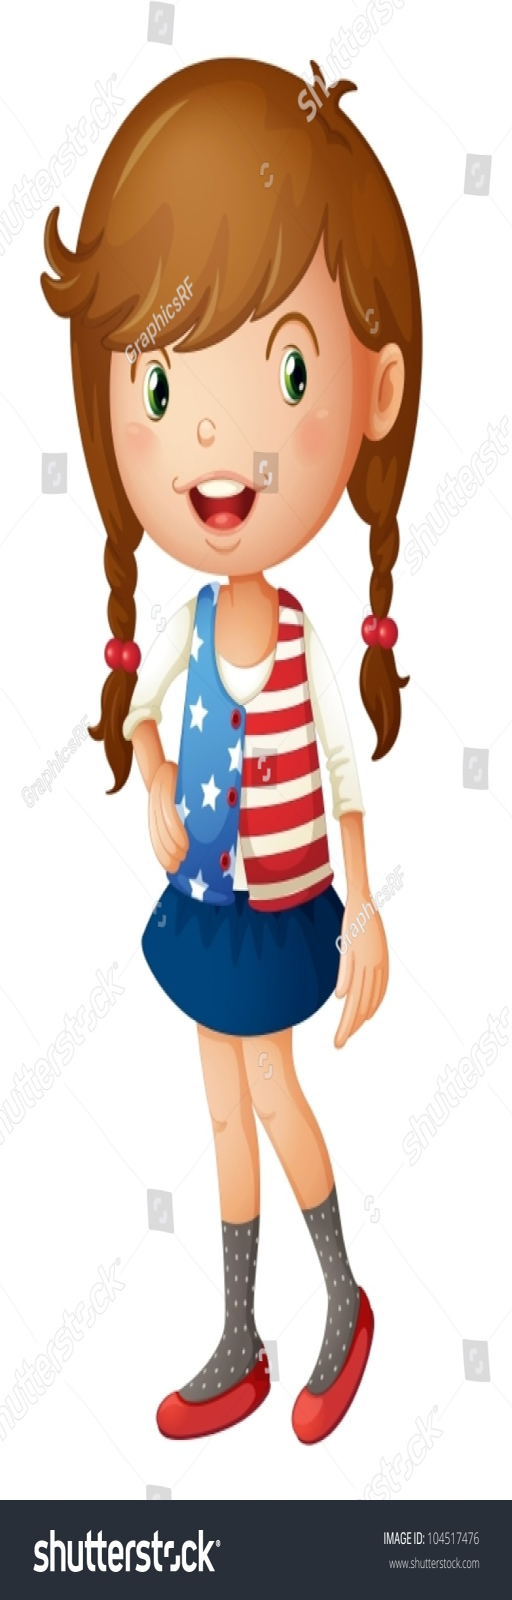
illustration of a cute girl in a vest